Korean creation narratives

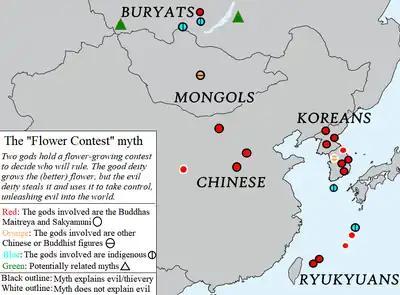
Location of attested flower contest myths. Some dots in Korea and the Ryukyus represent multiple different attestations combined for lack of space.

Most "Cheonji-wang bon-puri" versions share an overarching narrative structure. Some time after the creation, the celestial deity Cheonji-wang descends onto earth, often to punish the impious Sumyeong-jangja. There, he impregnates an earthly woman. She gives birth to the twins Daebyeol-wang and Sobyeol-wang, who ascend to the heavenly realm of their father. The twins then shoot down one sun and one moon and engage in the flower contest, in either order. Compared to the mainland myths, which sometimes appear to be a list of disjointed episodes, the "Cheonji-wang bon-puri" has strong narrative coherence.